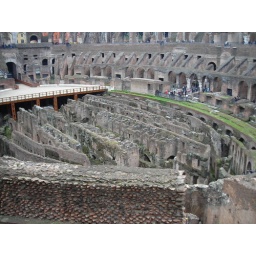
This shows the tunnels they had under the floor of the Coliseum, they used it to house all the &amp;quot;wildbeast&amp;quot; used in the shows